History of medieval Arabic and Western European domes

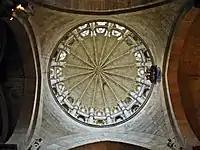
Dome over the Cathedral of Salamanca.

Churches in northern Italy after 1100 were designed with vaulting from the outset, rather than as colonnaded basilicas with timber roofs and, like the Rhenish imperial cathedrals, many have octagonal domes with squinches over their crossings or choirs. Examples include Parma Cathedral, rebuilt around 1130, and Piacenza Cathedral (1122–1235). Another example is the domed church of San Fedele in Como (11th to 12th century), similar to the church of St. Maria im Kapitol. The east ends of the Basilica of San Fedele and St. Maria im Kapitol, with ambulatory passages around the transept arms, appear to imitate the Basilica of San Lorenzo in Milan. The Baptistery of Parma, one of the largest baptisteries, was begun in 1196 and has dome frescoes dating from 1260 onwards.